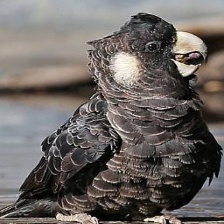
Species: BLACK COCKATO
Scientific name: CALYPTORHYNCHUS LATIROSTRIS
ImageNet parent category: sulphur-crested_cockatoo